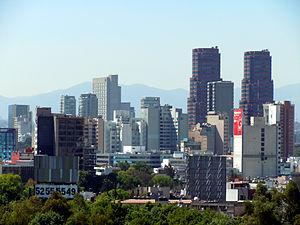
Polanco est un quartier de Mexico situé à l’Ouest de la ville, au Nord de Chapultepec, dans la delegación Miguel Hidalgo.
Les Jeux olympiques d'été de 1968, Jeux de la XIXᵉ olympiade de l'ère moderne, ont été célébrés à Mexico, au Mexique, du 12 au 27 octobre 1968.
Les nouveaux pays industrialisés sont les pays qui ont amorcé un important décollage industriel à partir des années 1960.